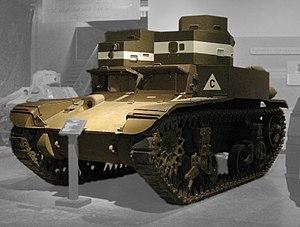
Le Light Tank M2 est un char léger américain conçu entre les deux guerres mondiales. Il fut surtout utilisé sur le front du Pacifique et, bien que peu utilisé au combat car vite dépassé, il représentait le premier char de conception moderne entièrement américain.